Aeroméxico

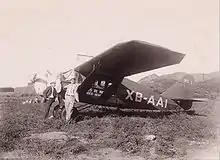
An early Bellanca aircraft of Aeroméxico, México City – Acapulco ca. 1935.

The airline was established as Aeronaves de México on 15 September 1934, by Antonio Díaz Lombardo. Its first aircraft was a Stinson SR Reliant 5A (registered XB-AJI). Julio Zinser piloted the maiden flight on the Mexico City – Acapulco route on 14 September 1934.